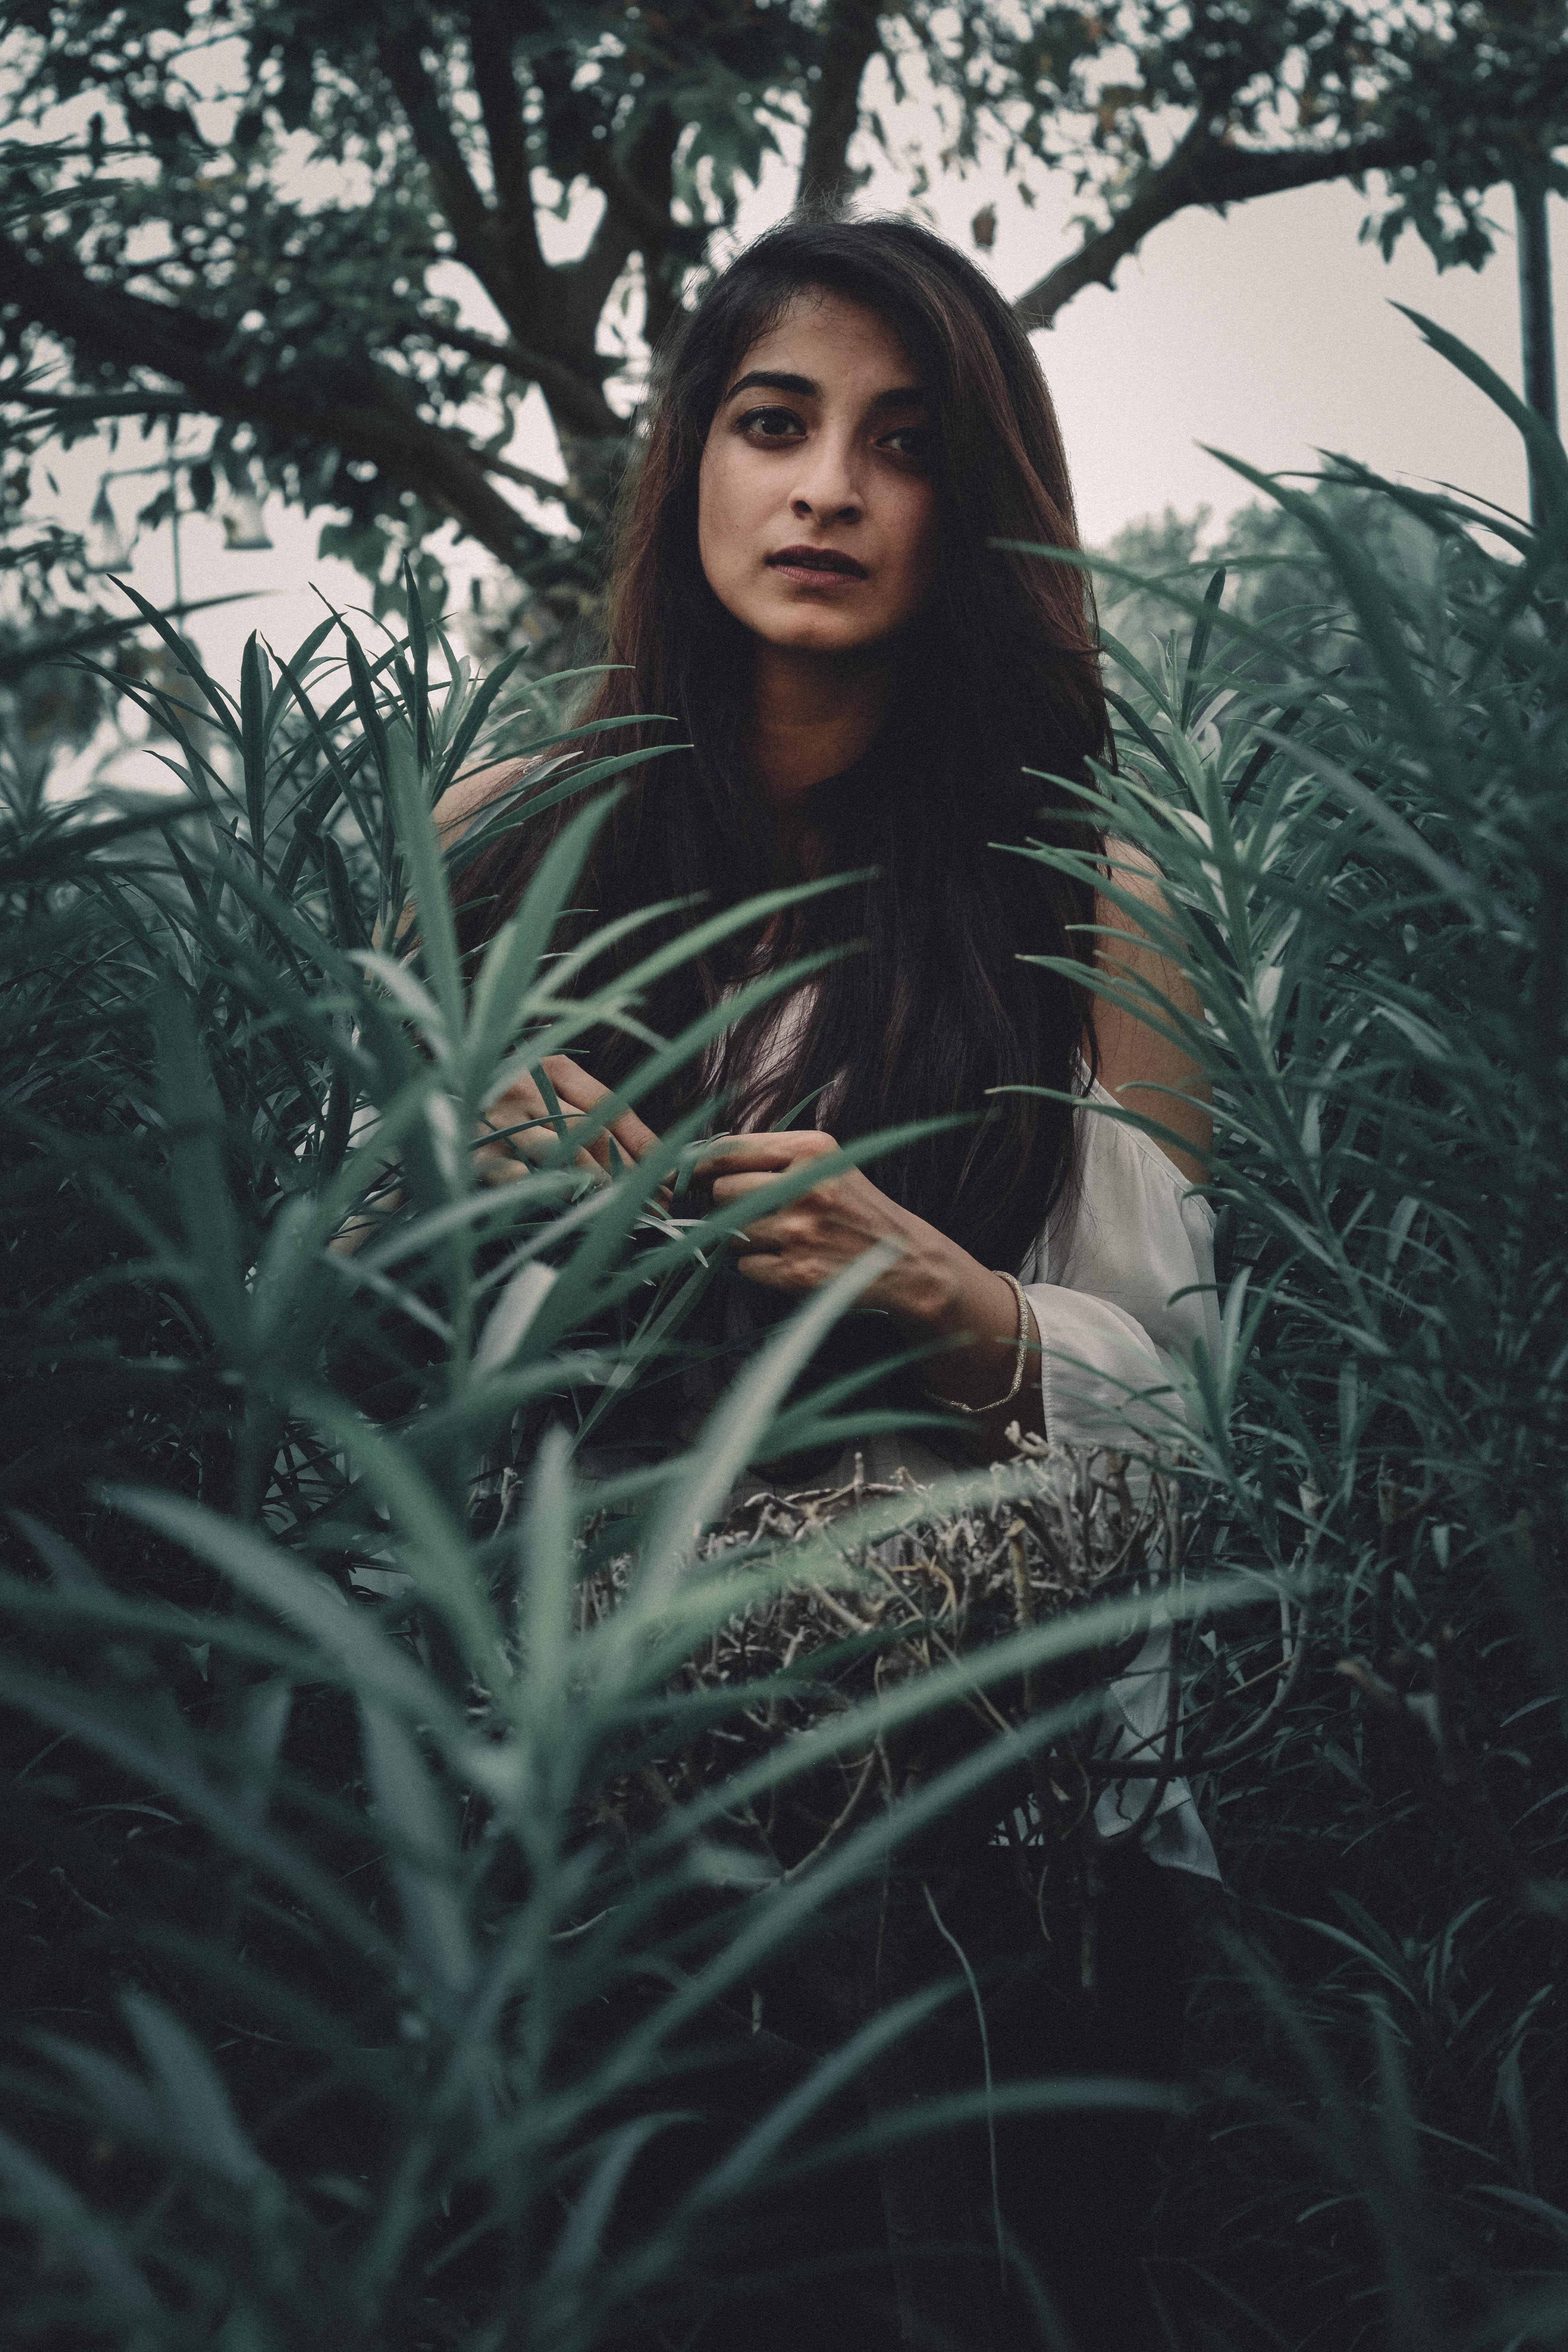
tree, grass, plant, girl, photography, leaf, portrait, model, jungle, human, darkness, lady, long hair, black hair, eye, beauty, photo shoot, woody plant